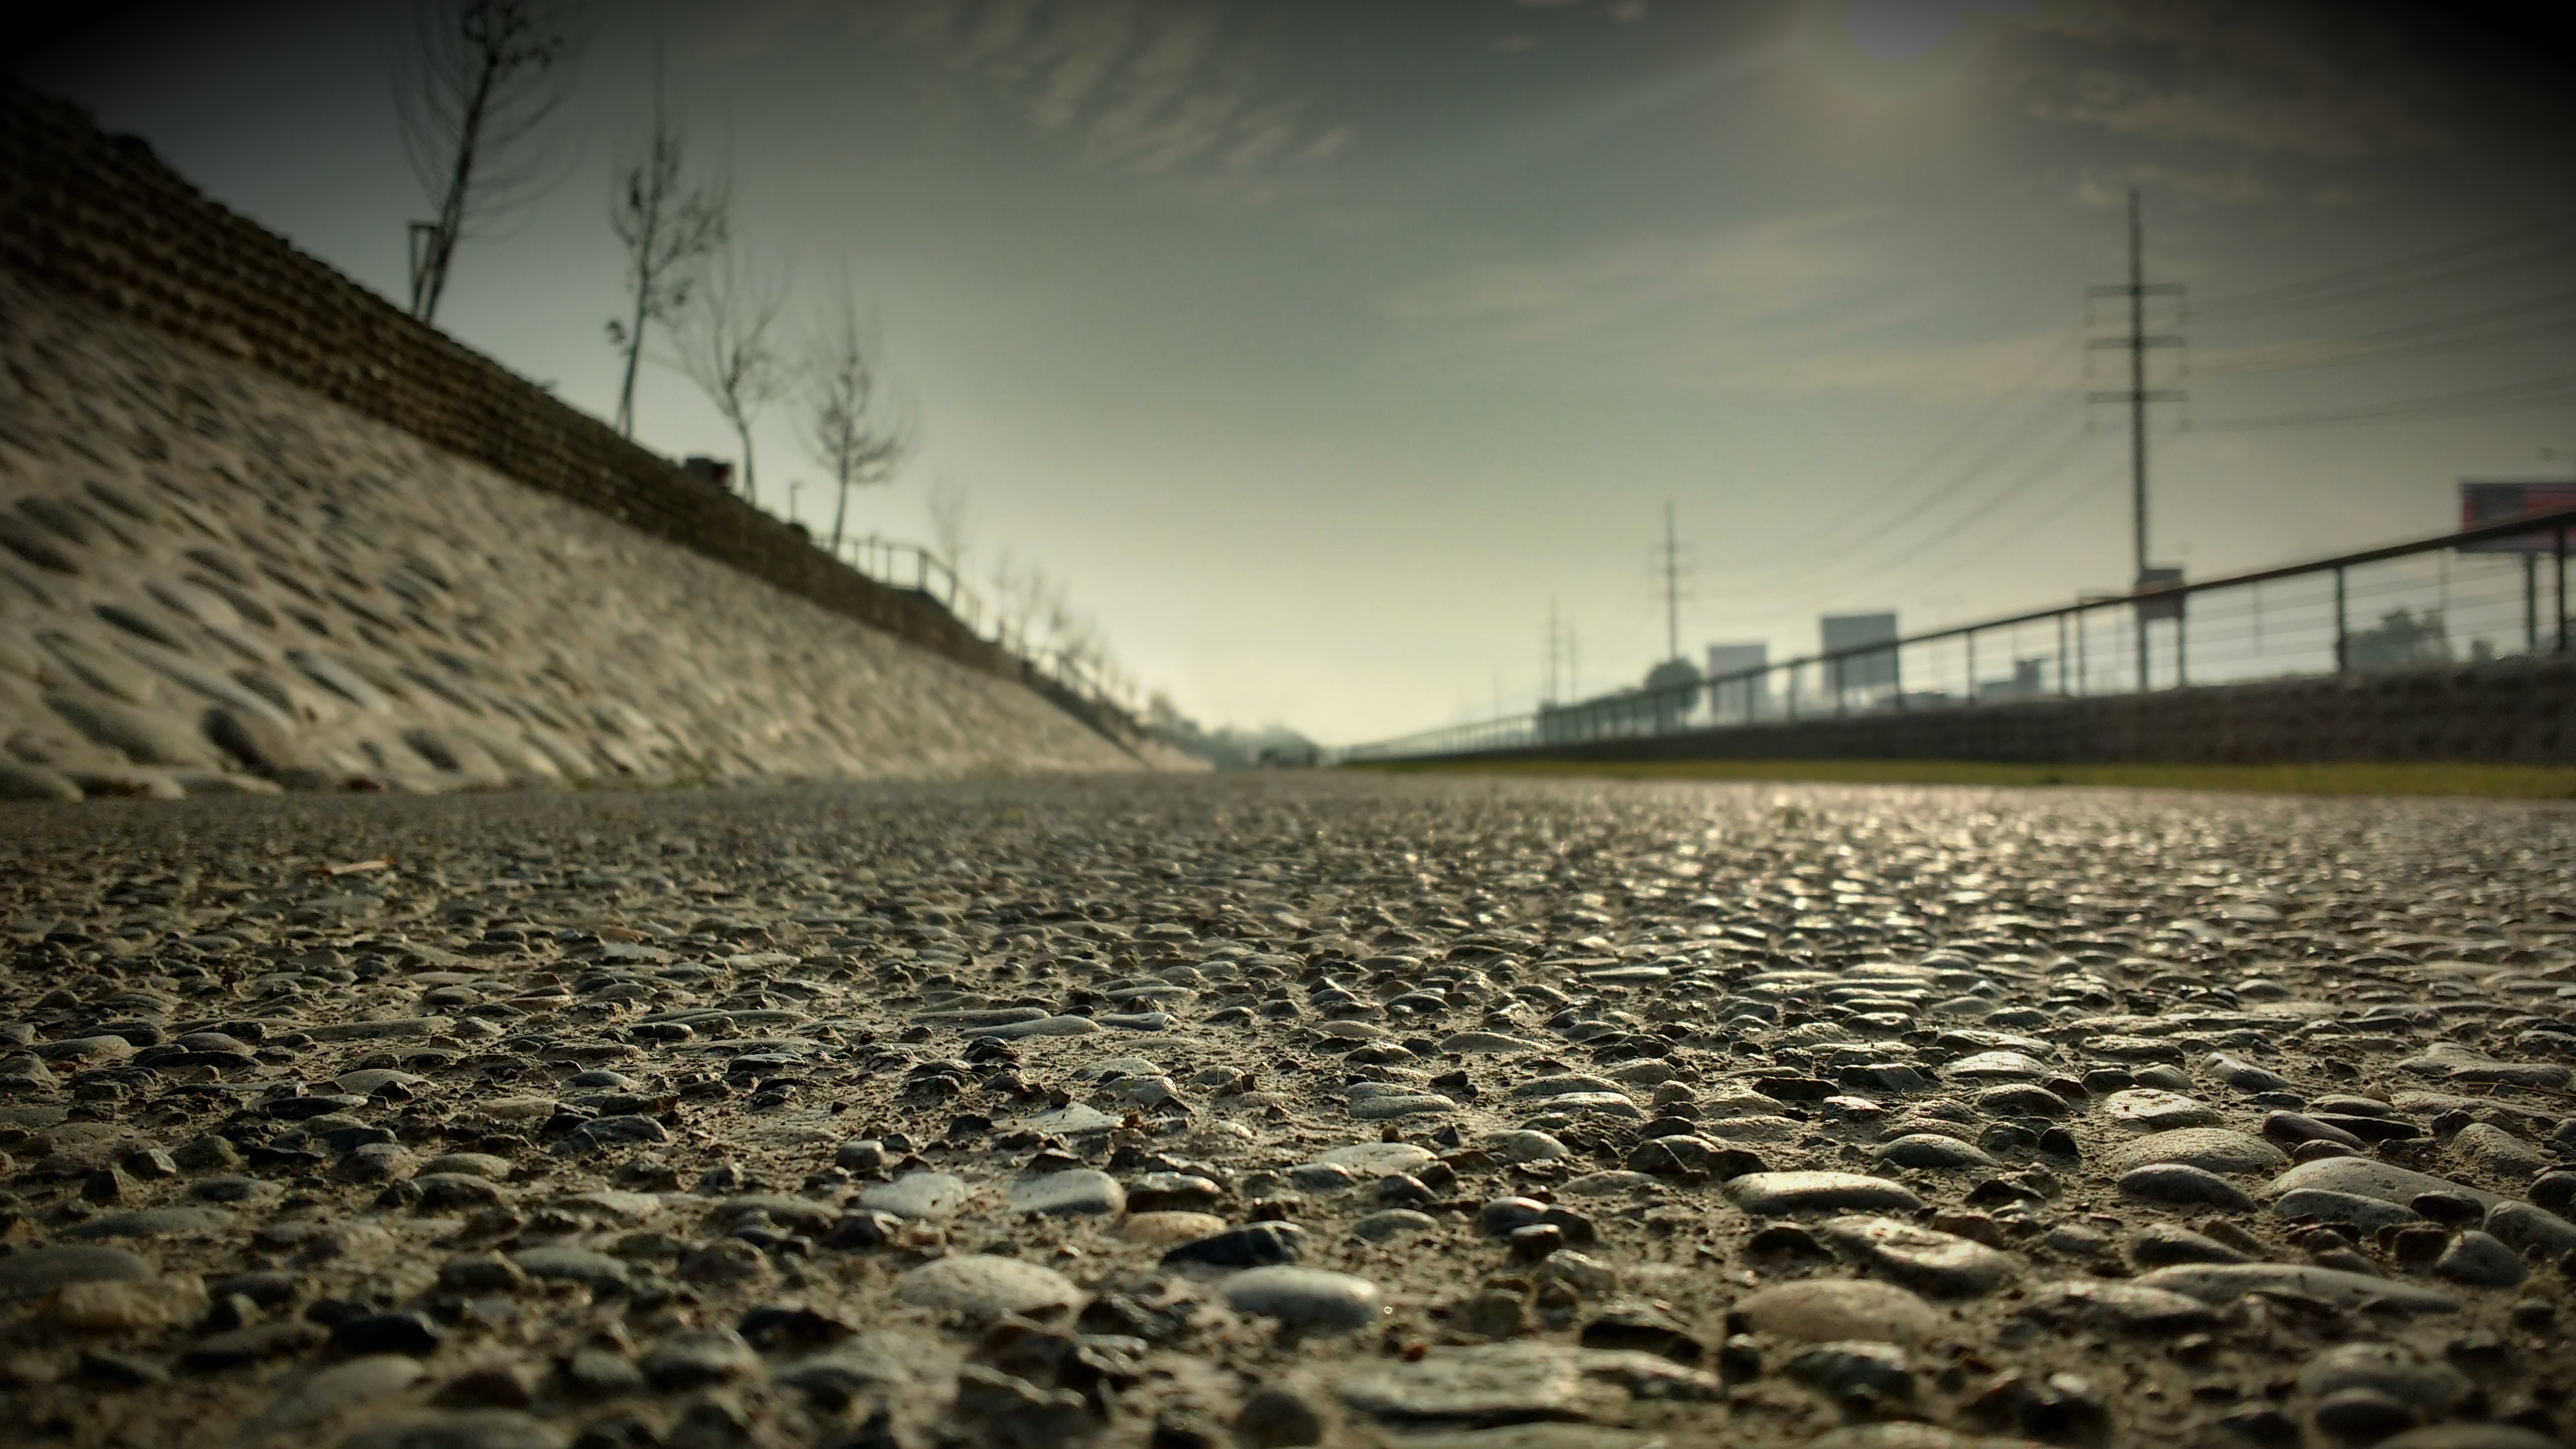
sea, snow, winter, light, cloud, sunset, night, sunlight, morning, wave, evening, reflection, weather, darkness, shape